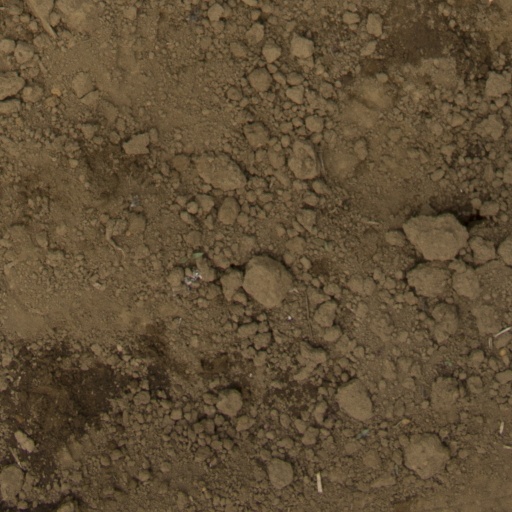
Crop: Jerusalem artichoke